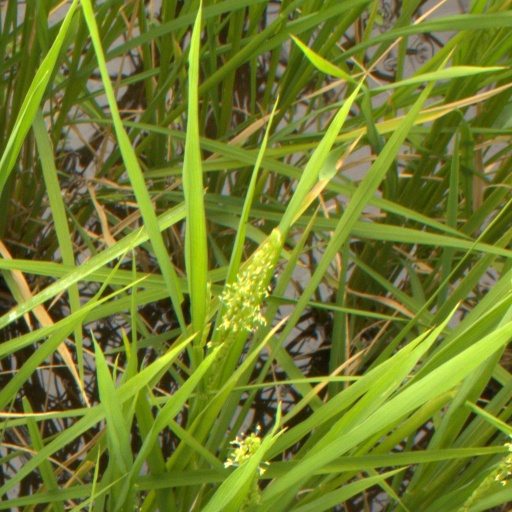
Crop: rice